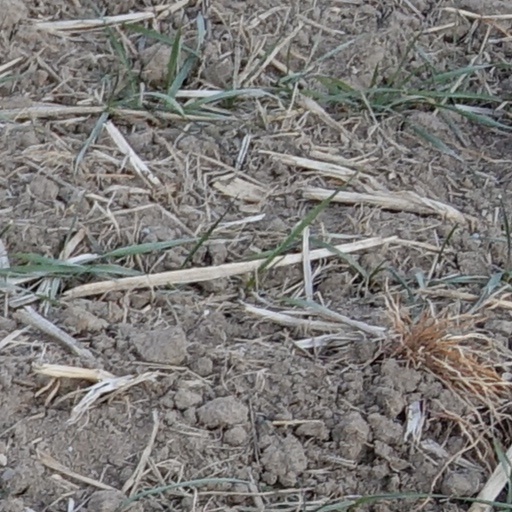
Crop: wheat